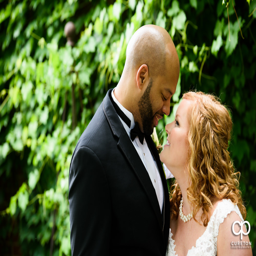
person and groom before their wedding .